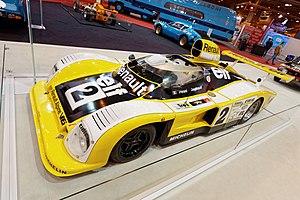
Jean-Pierre Jaussaud, né le 3 juin 1937 à Caen, est un pilote automobile français. Il a notamment remporté à deux reprises les 24 heures du Mans, la première, en 1978 avec Didier Pironi, au volant d’une Renault Alpine A442. La seconde victoire remonte à 1980, avec Jean Rondeau et la Rondeau M379.